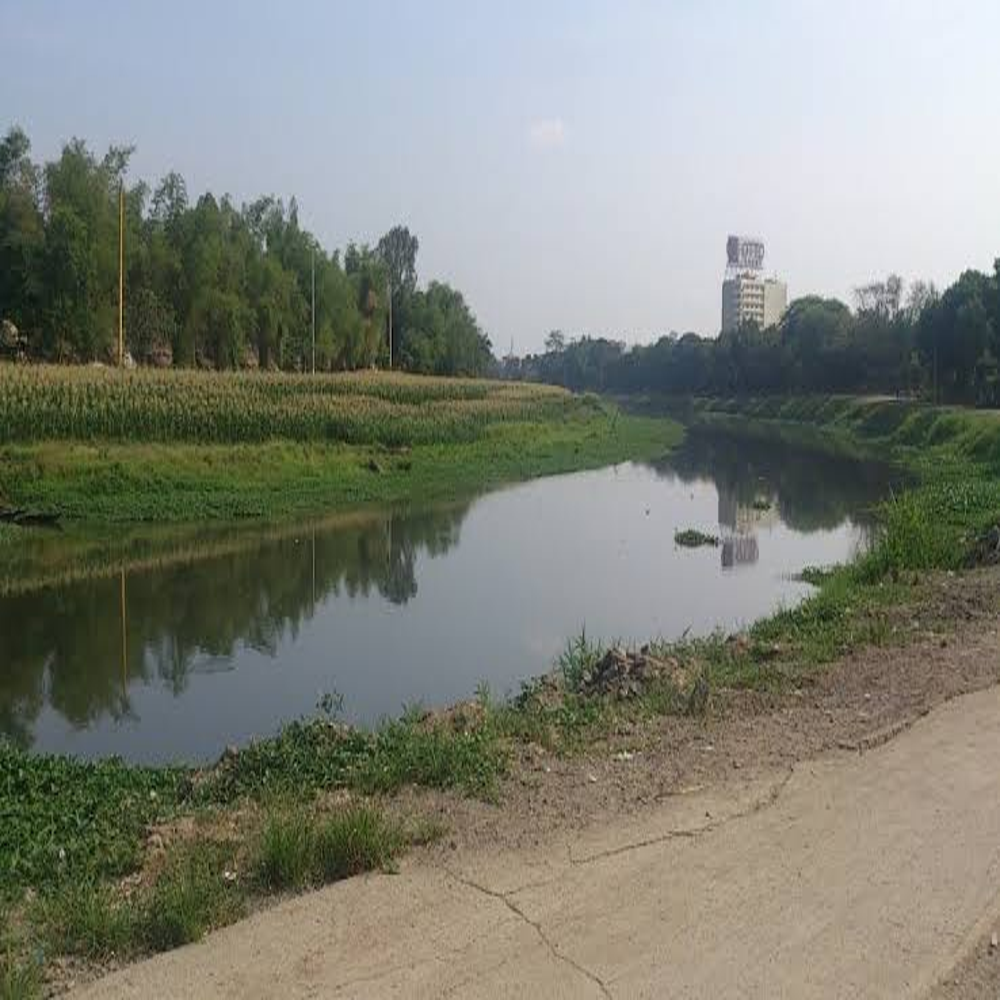
Body of water present: yes
Land polluted: no
Water polluted: no
Pollution percentage: 0%